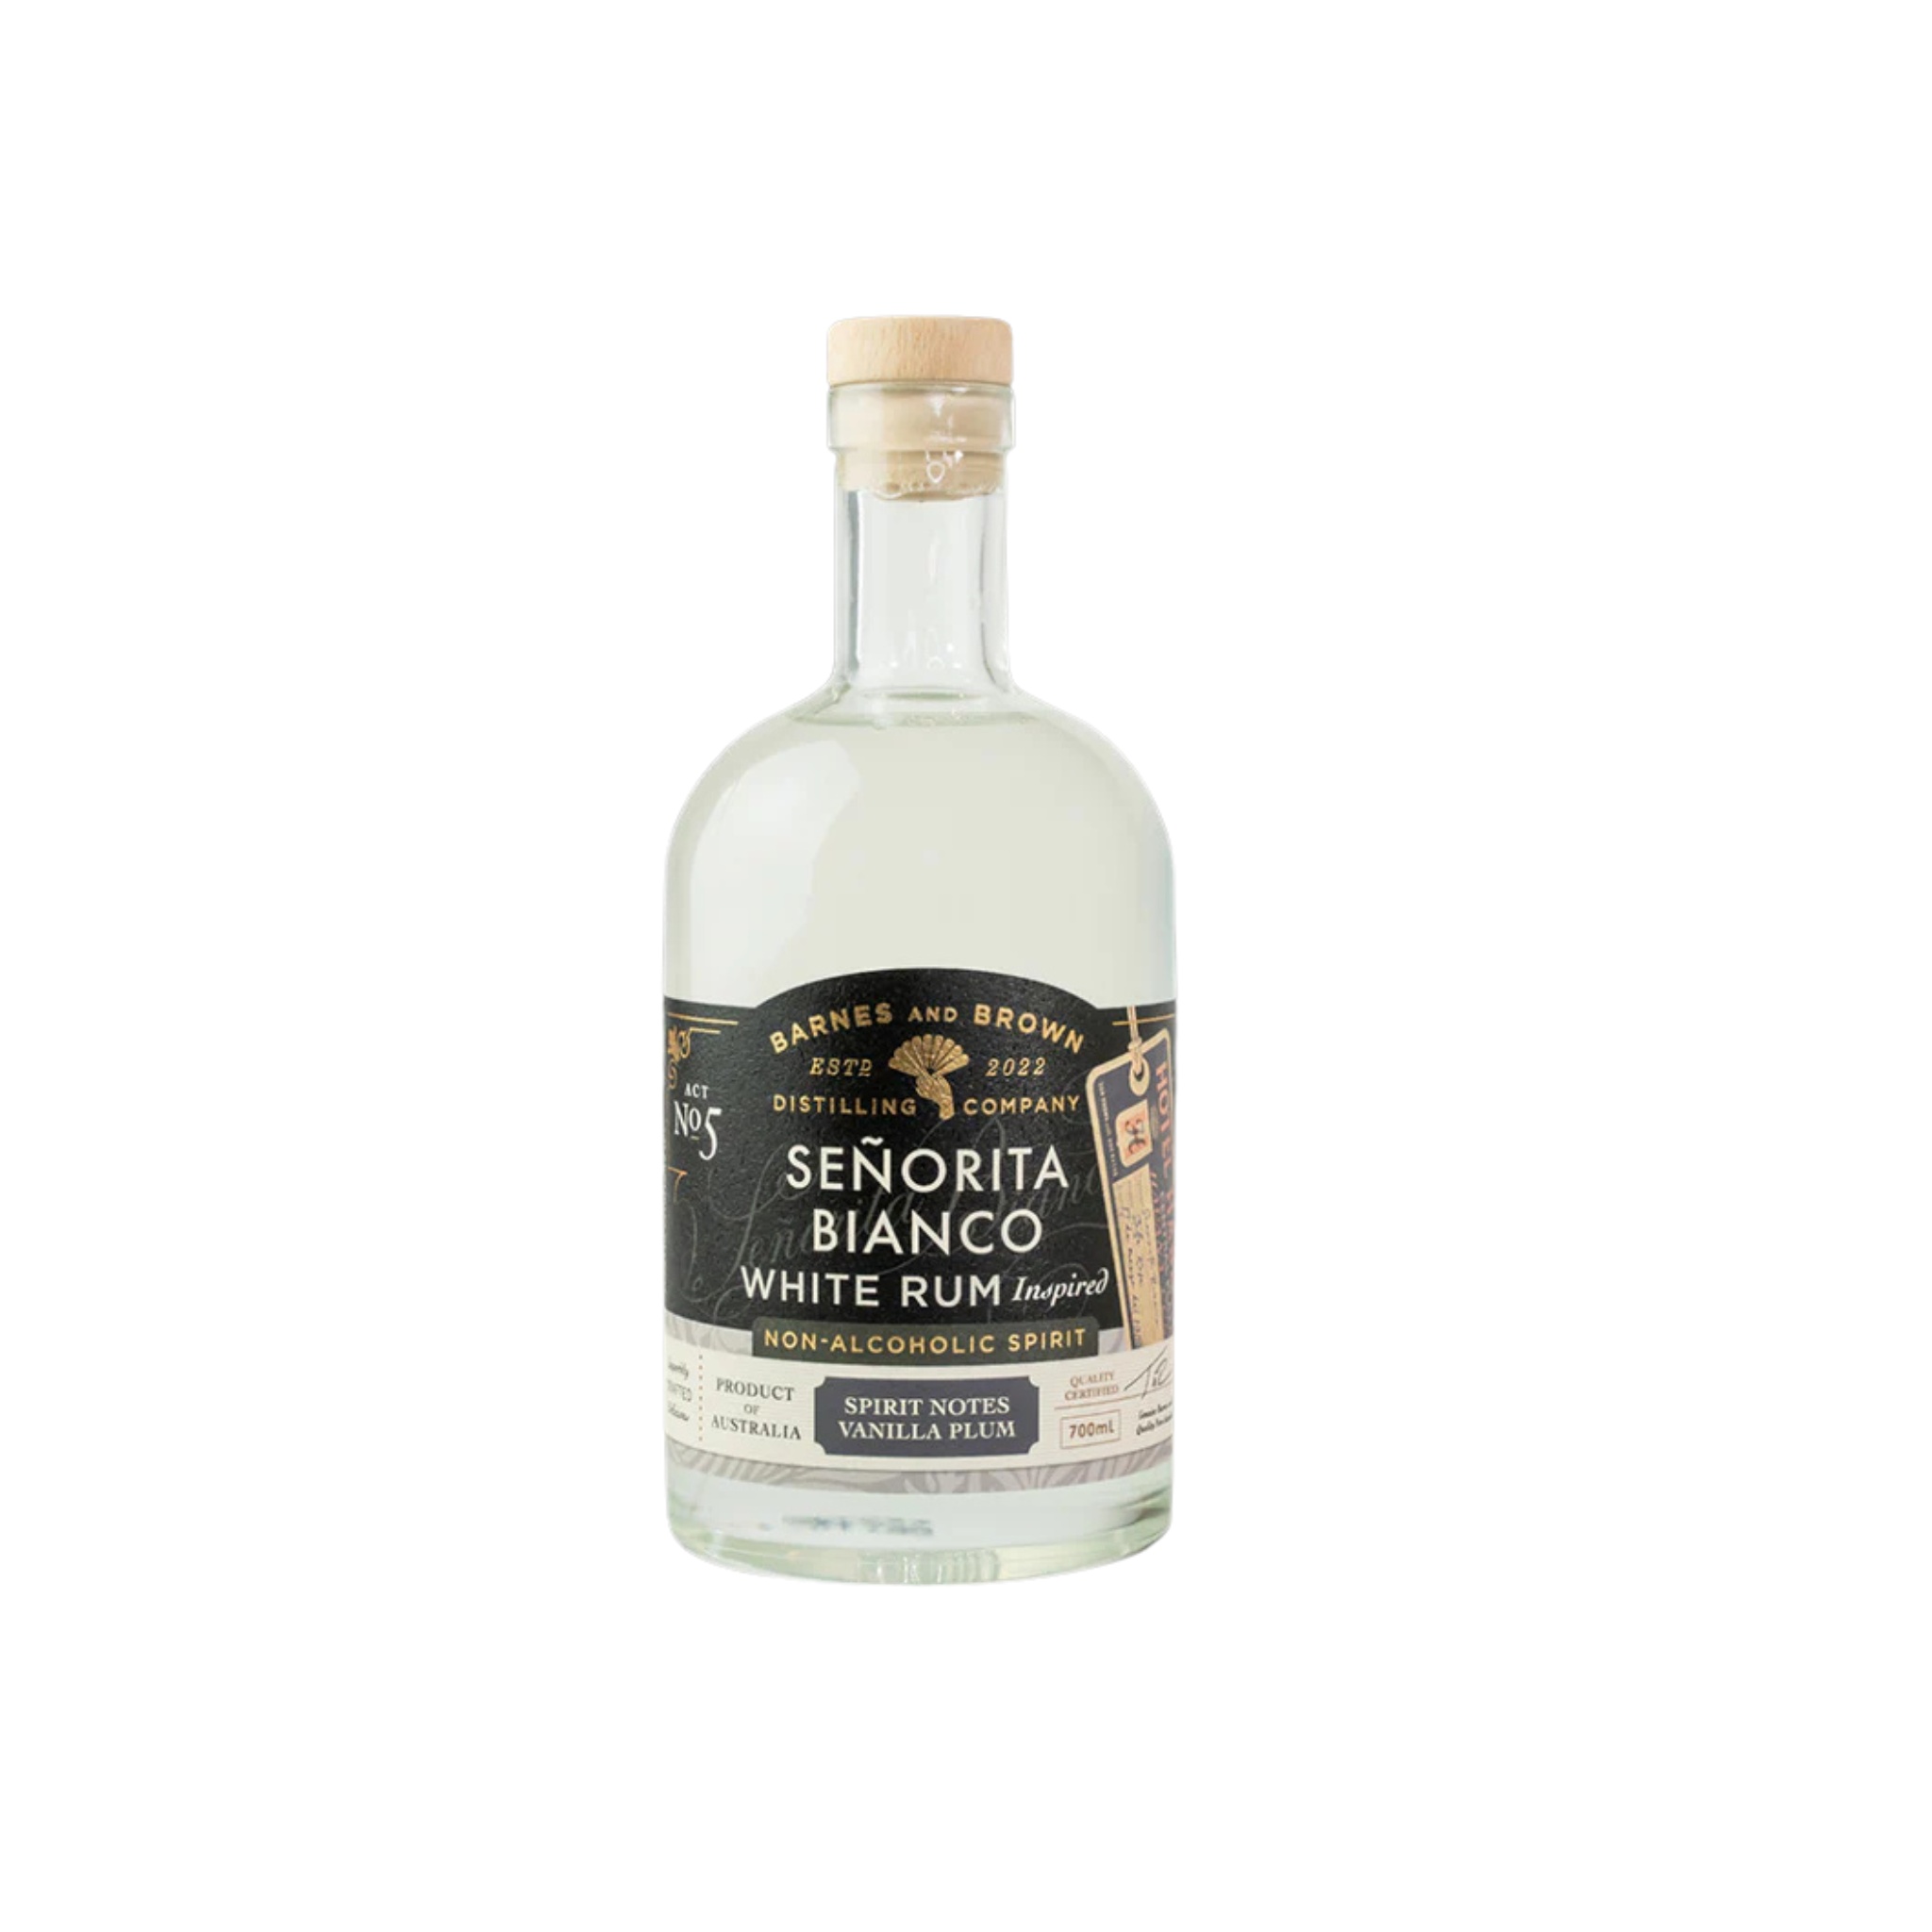
Barnes & Brown - Señorita Bianco White Rum
Brand: Barnes & Brown
CUBAN STYLE WHITE RUM. This delicious finely crafted non-alcoholic liquor is inspired by the flavours of a Cuban style White Rum. Enjoy aromas of distilled sugar cane, tropical vanilla, plum, dried fruit, and raisin. FLAVOUR NOTES Savour flavours of gentian, oak, and molasses, with a slightly spicy aftertaste. HOW TO SERVE Señorita Bianco is the ideal companion for virgin mojitos, classic Pina Coladas and fresh Cuban style punch.
Category: Food, Beverages & Tobacco > Beverages > Low Alcohol & Alcohol-Free Beverages > Low Alcohol & Alcohol-Free Liquors & Spirits